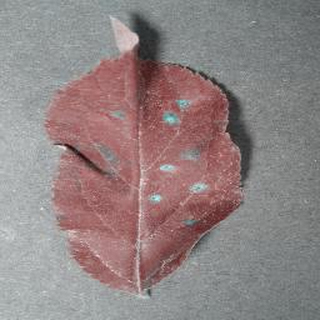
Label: apple_cedar_apple_rust